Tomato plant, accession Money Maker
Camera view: bottom (45 deg); turntable rotation: 120 degrees
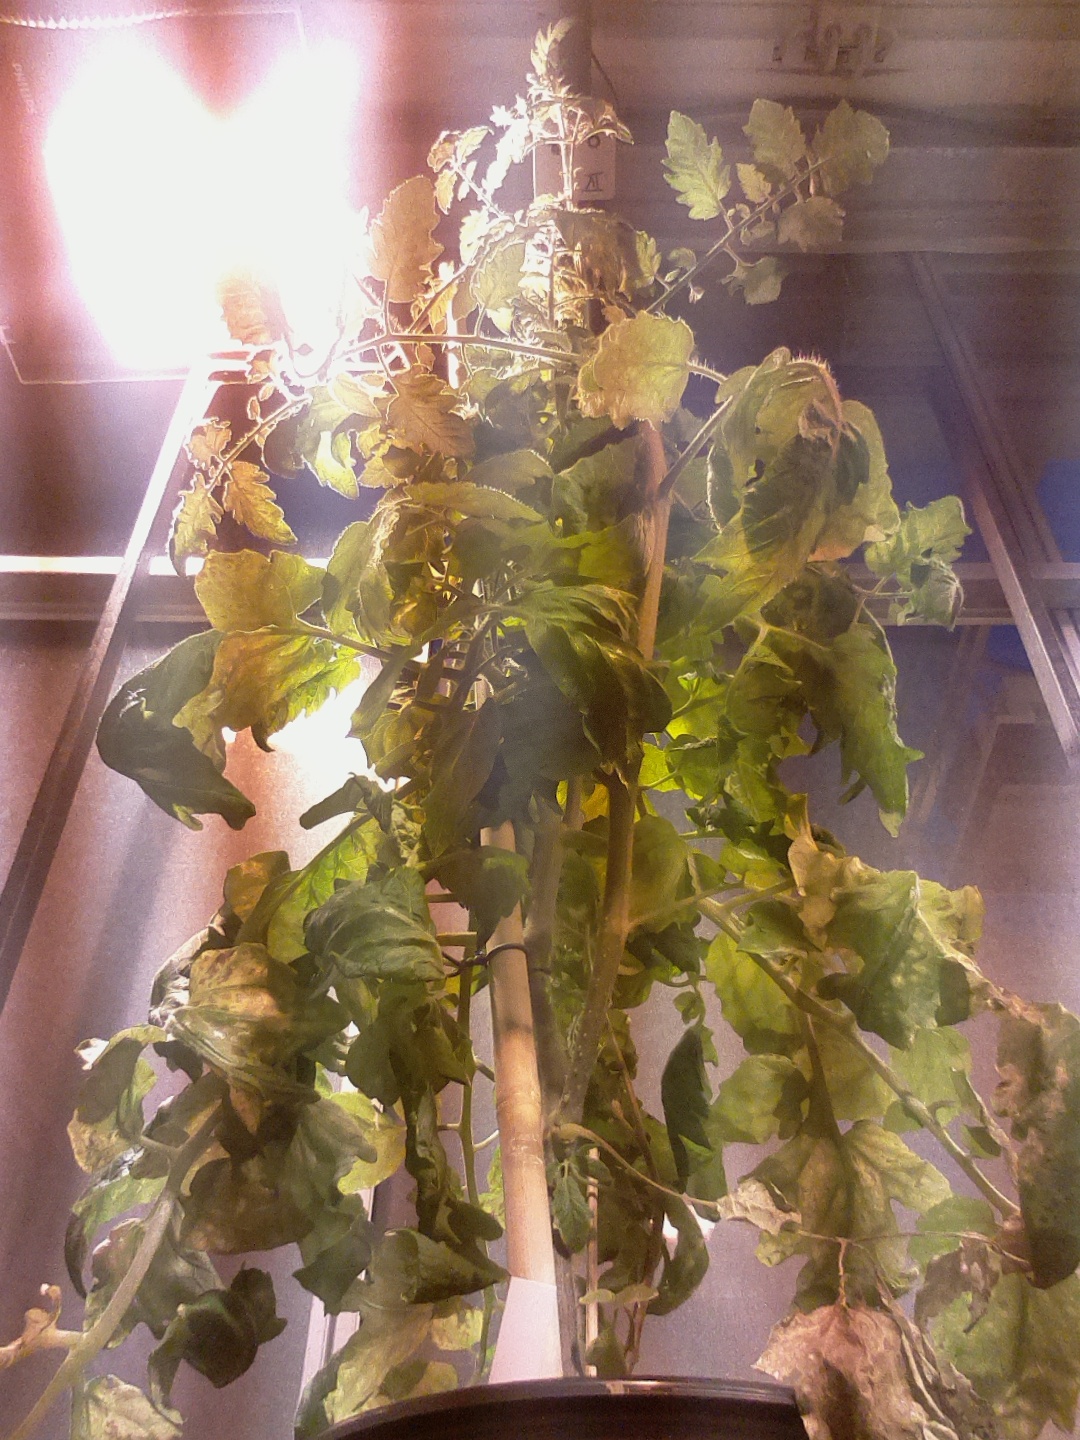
BBCH growth stage 73: 30%-40% of final fruit size